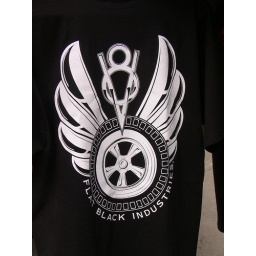
Rockabilly car show 2009. Cool ratrods, hotrods, motorcycles and hipsters. Photos by Rever Clothing.